History of Zamalek SC

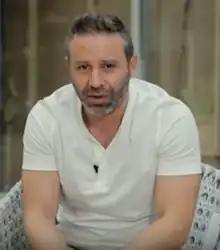
Hazem Emam, Zamalek's attacking midfielder, nicknamed the "Emperor"

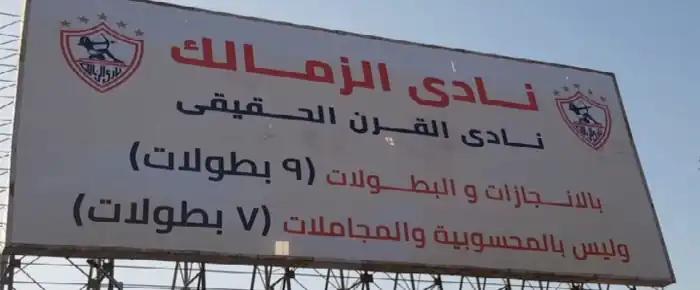

In the early 1920s, C.I.S.C. became the strongest football team and the main major force in Egyptian football. In 1921, C.I.S.C. won the Sultan Hussein Cup, becoming the first Egyptian team to ever win a title. In 1922, the club won the inaugural season of the Egypt Cup (in a 2-1 victory over Britain's Schroeders), and the first Cairo League winners in 1923, followed by victories in the 1932, 1935 and 1938 seasons. The club also won the Cairo League in 1930 and 1932.